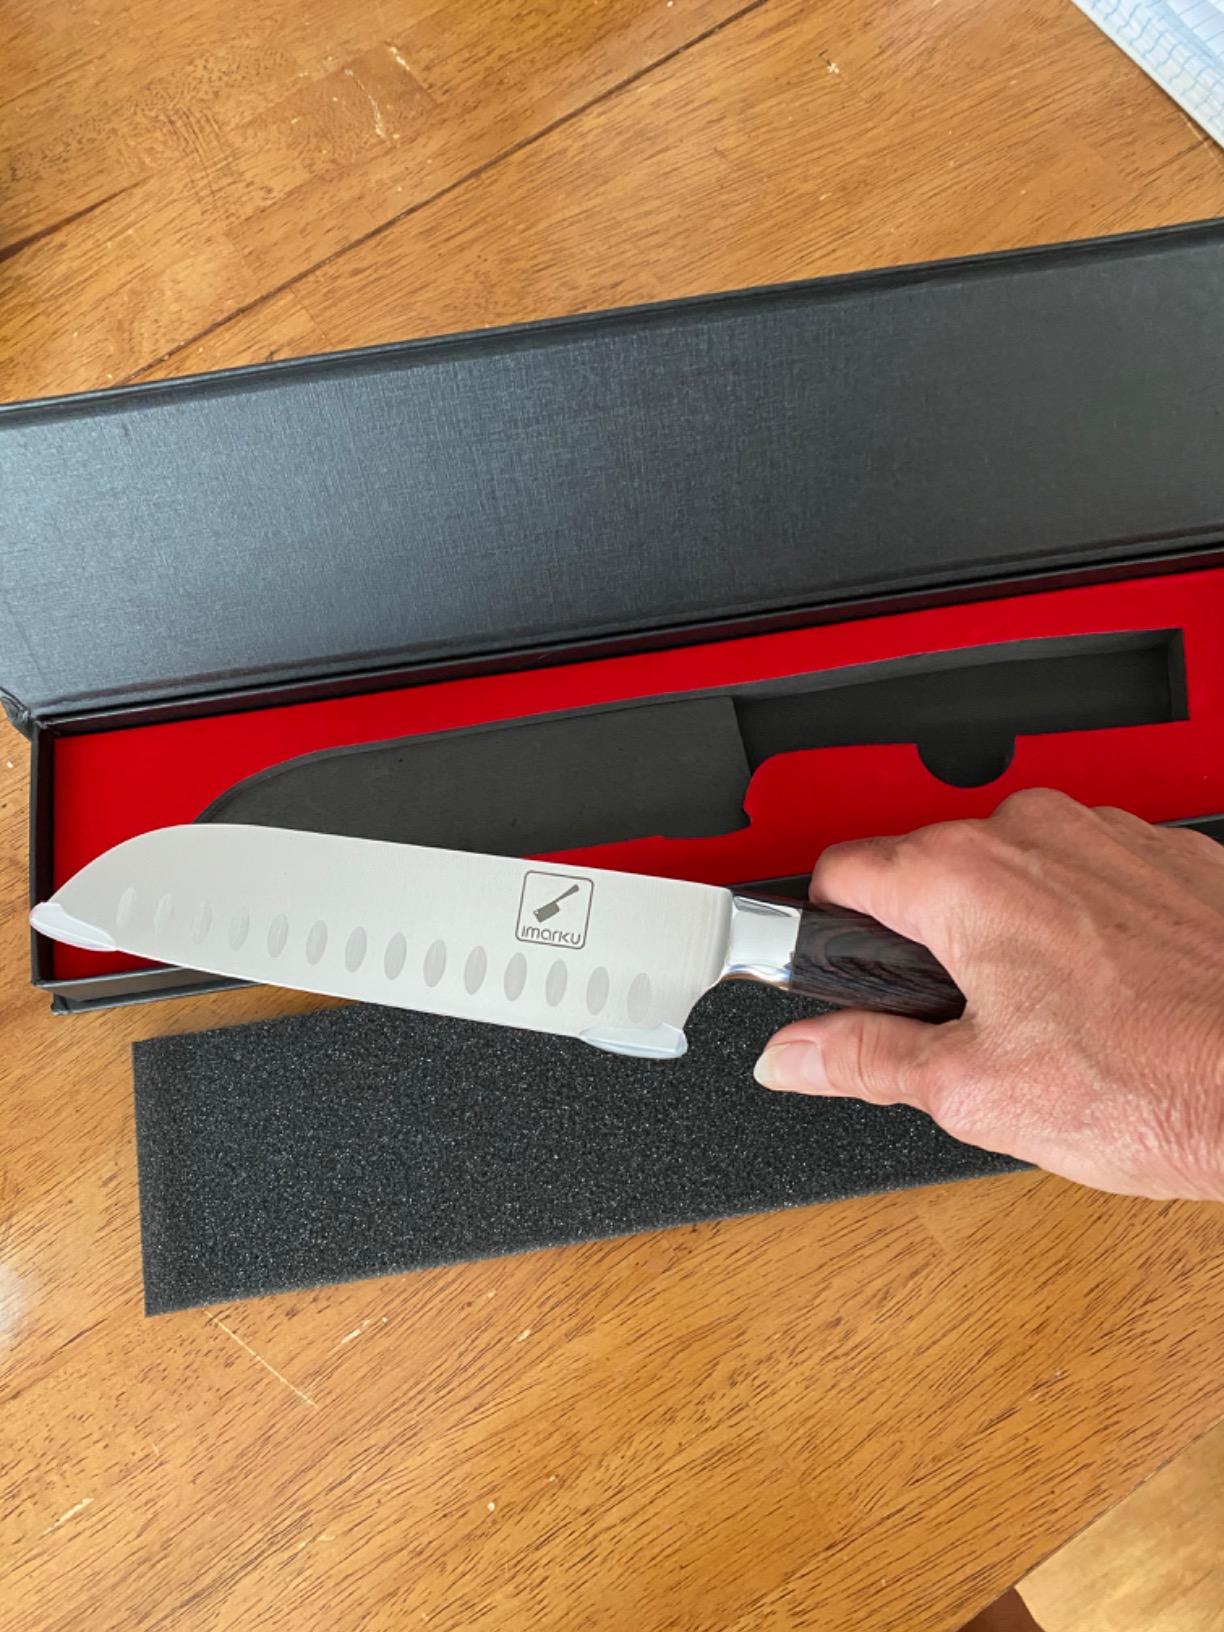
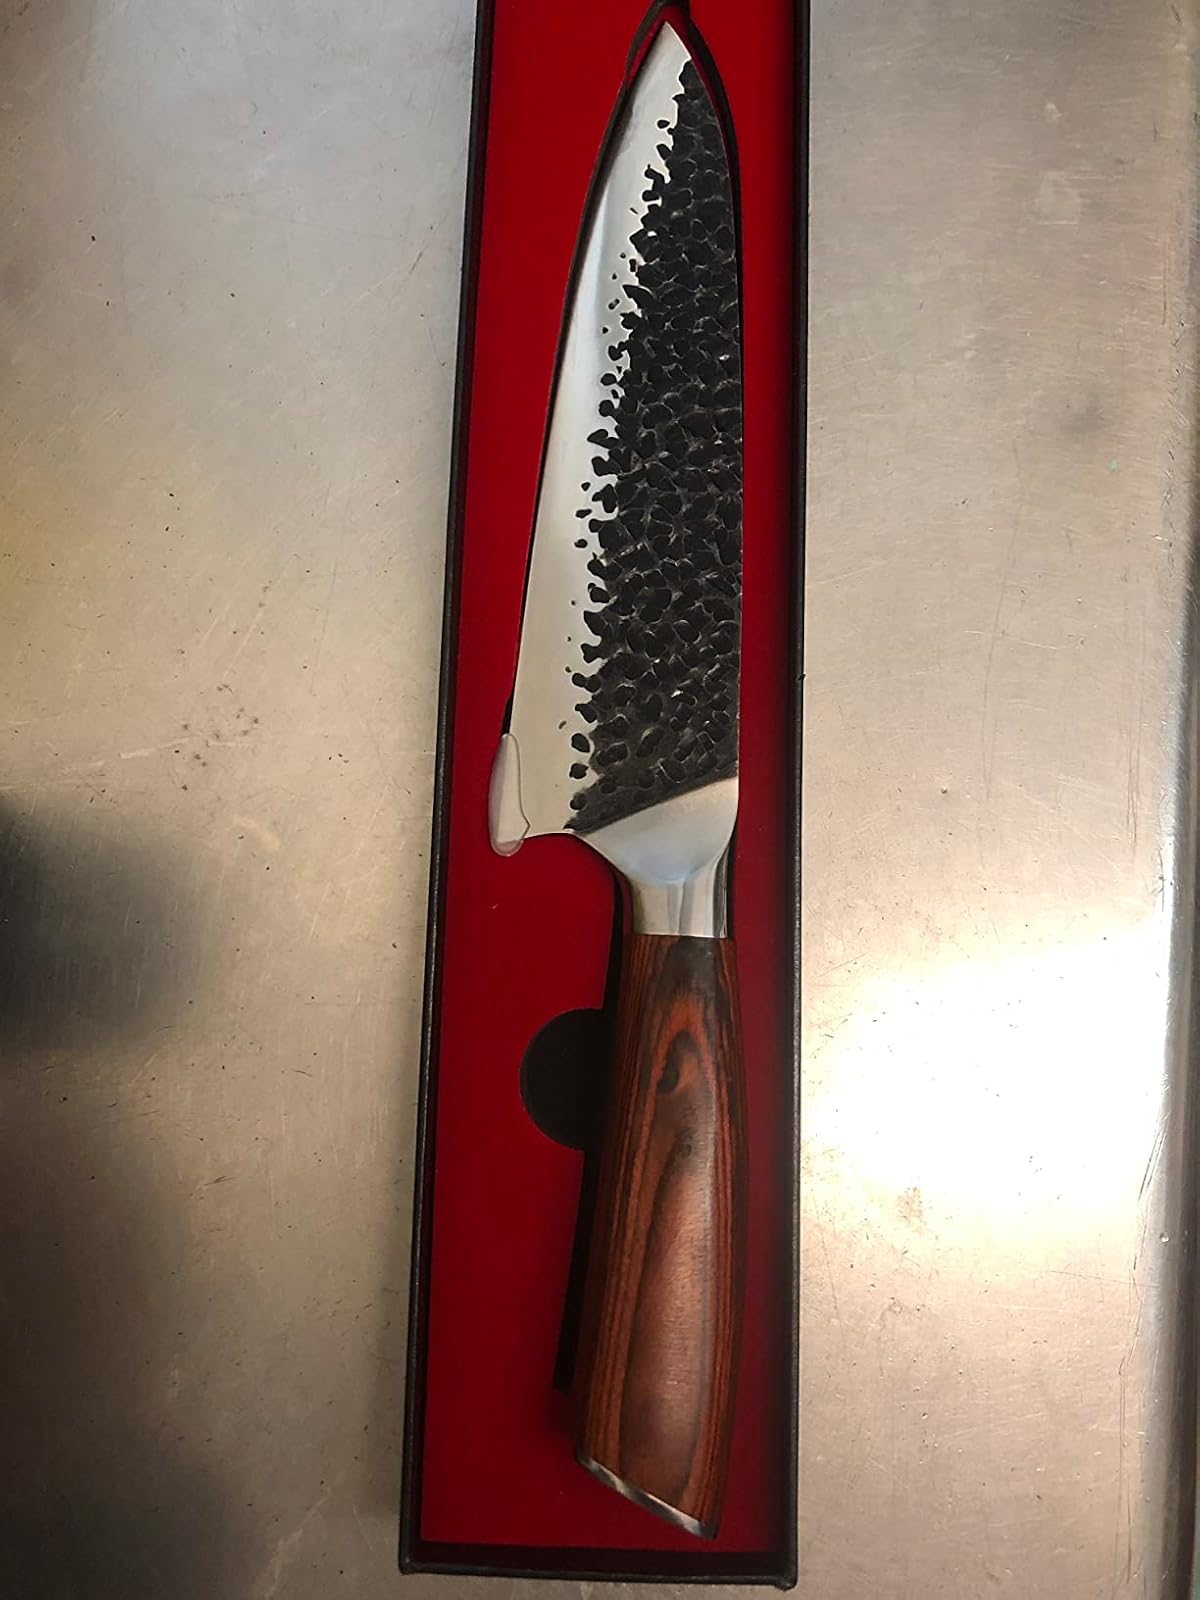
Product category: items_knife
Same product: no